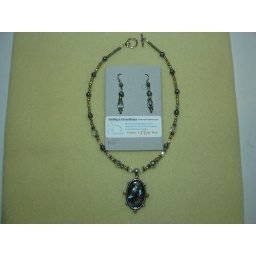
Nice Abalone pendant stone framed in silver and crystals, beads are silver and clear crystals, gold beads and silver fancy beads, 16 1/2 in